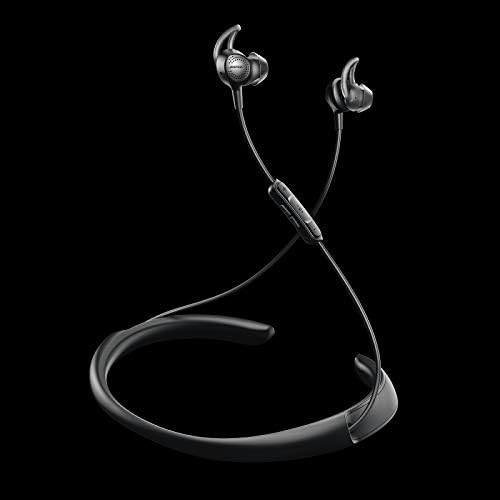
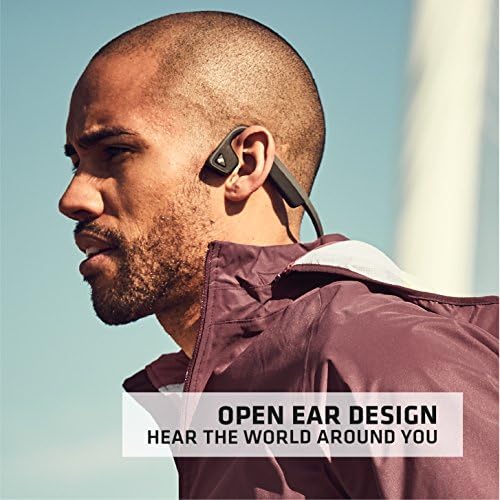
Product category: headphones
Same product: no